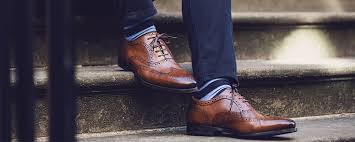
Label: Brogue